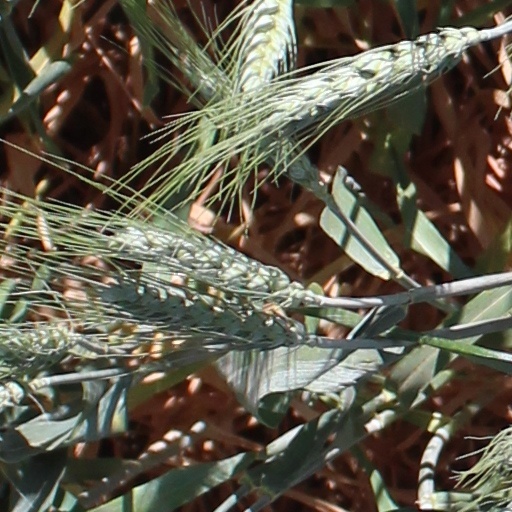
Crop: wheat